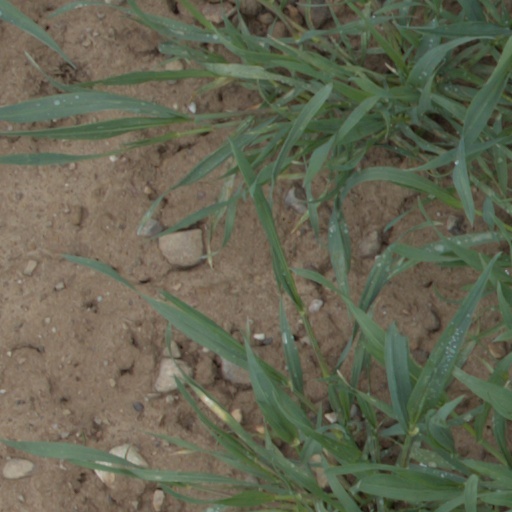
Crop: wheat